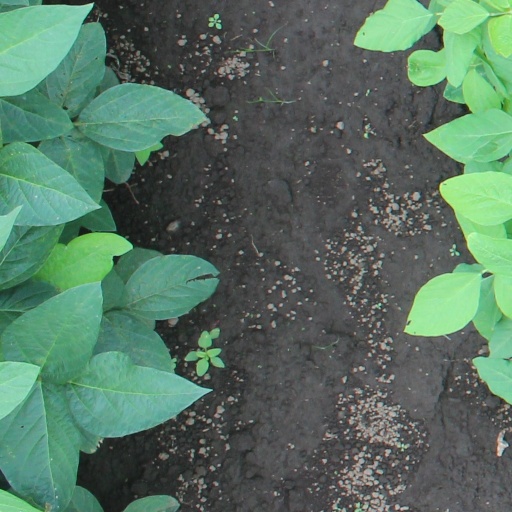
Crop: soybean